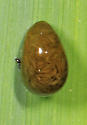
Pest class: cereal_leaf_beetle